Aigyr-Zhal 2

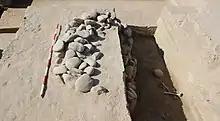
Stone structure

In 2013 excavations continued by archaeological team consisted of students of anthropology department of American University of Central Asia (AUCA) under the guidance of Aida Abdykanova. During the investigations the team found burial mound with human remains that were dated to Iron Age till Saka period (VIII-III BC).